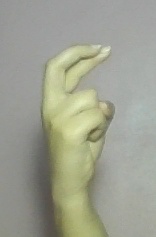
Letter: zay